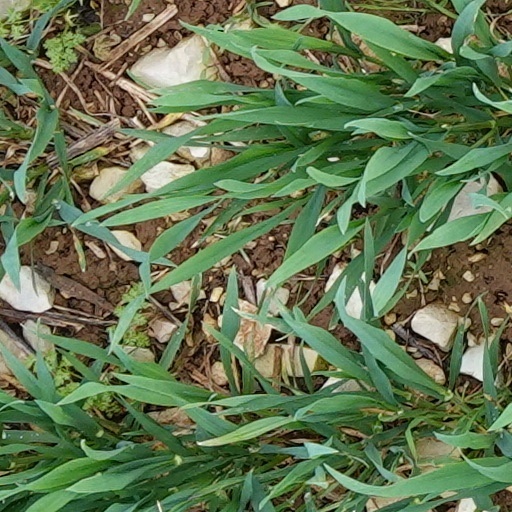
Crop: wheat